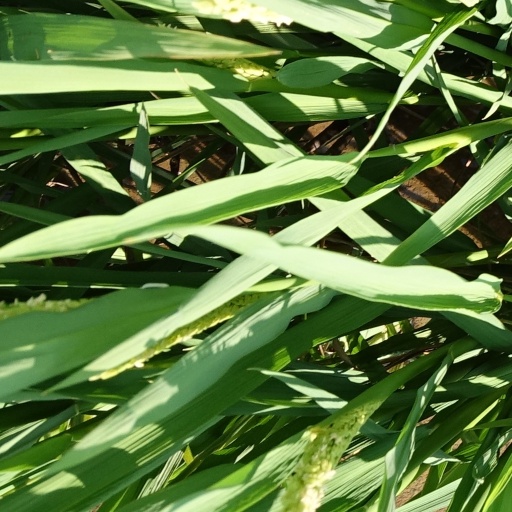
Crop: rice